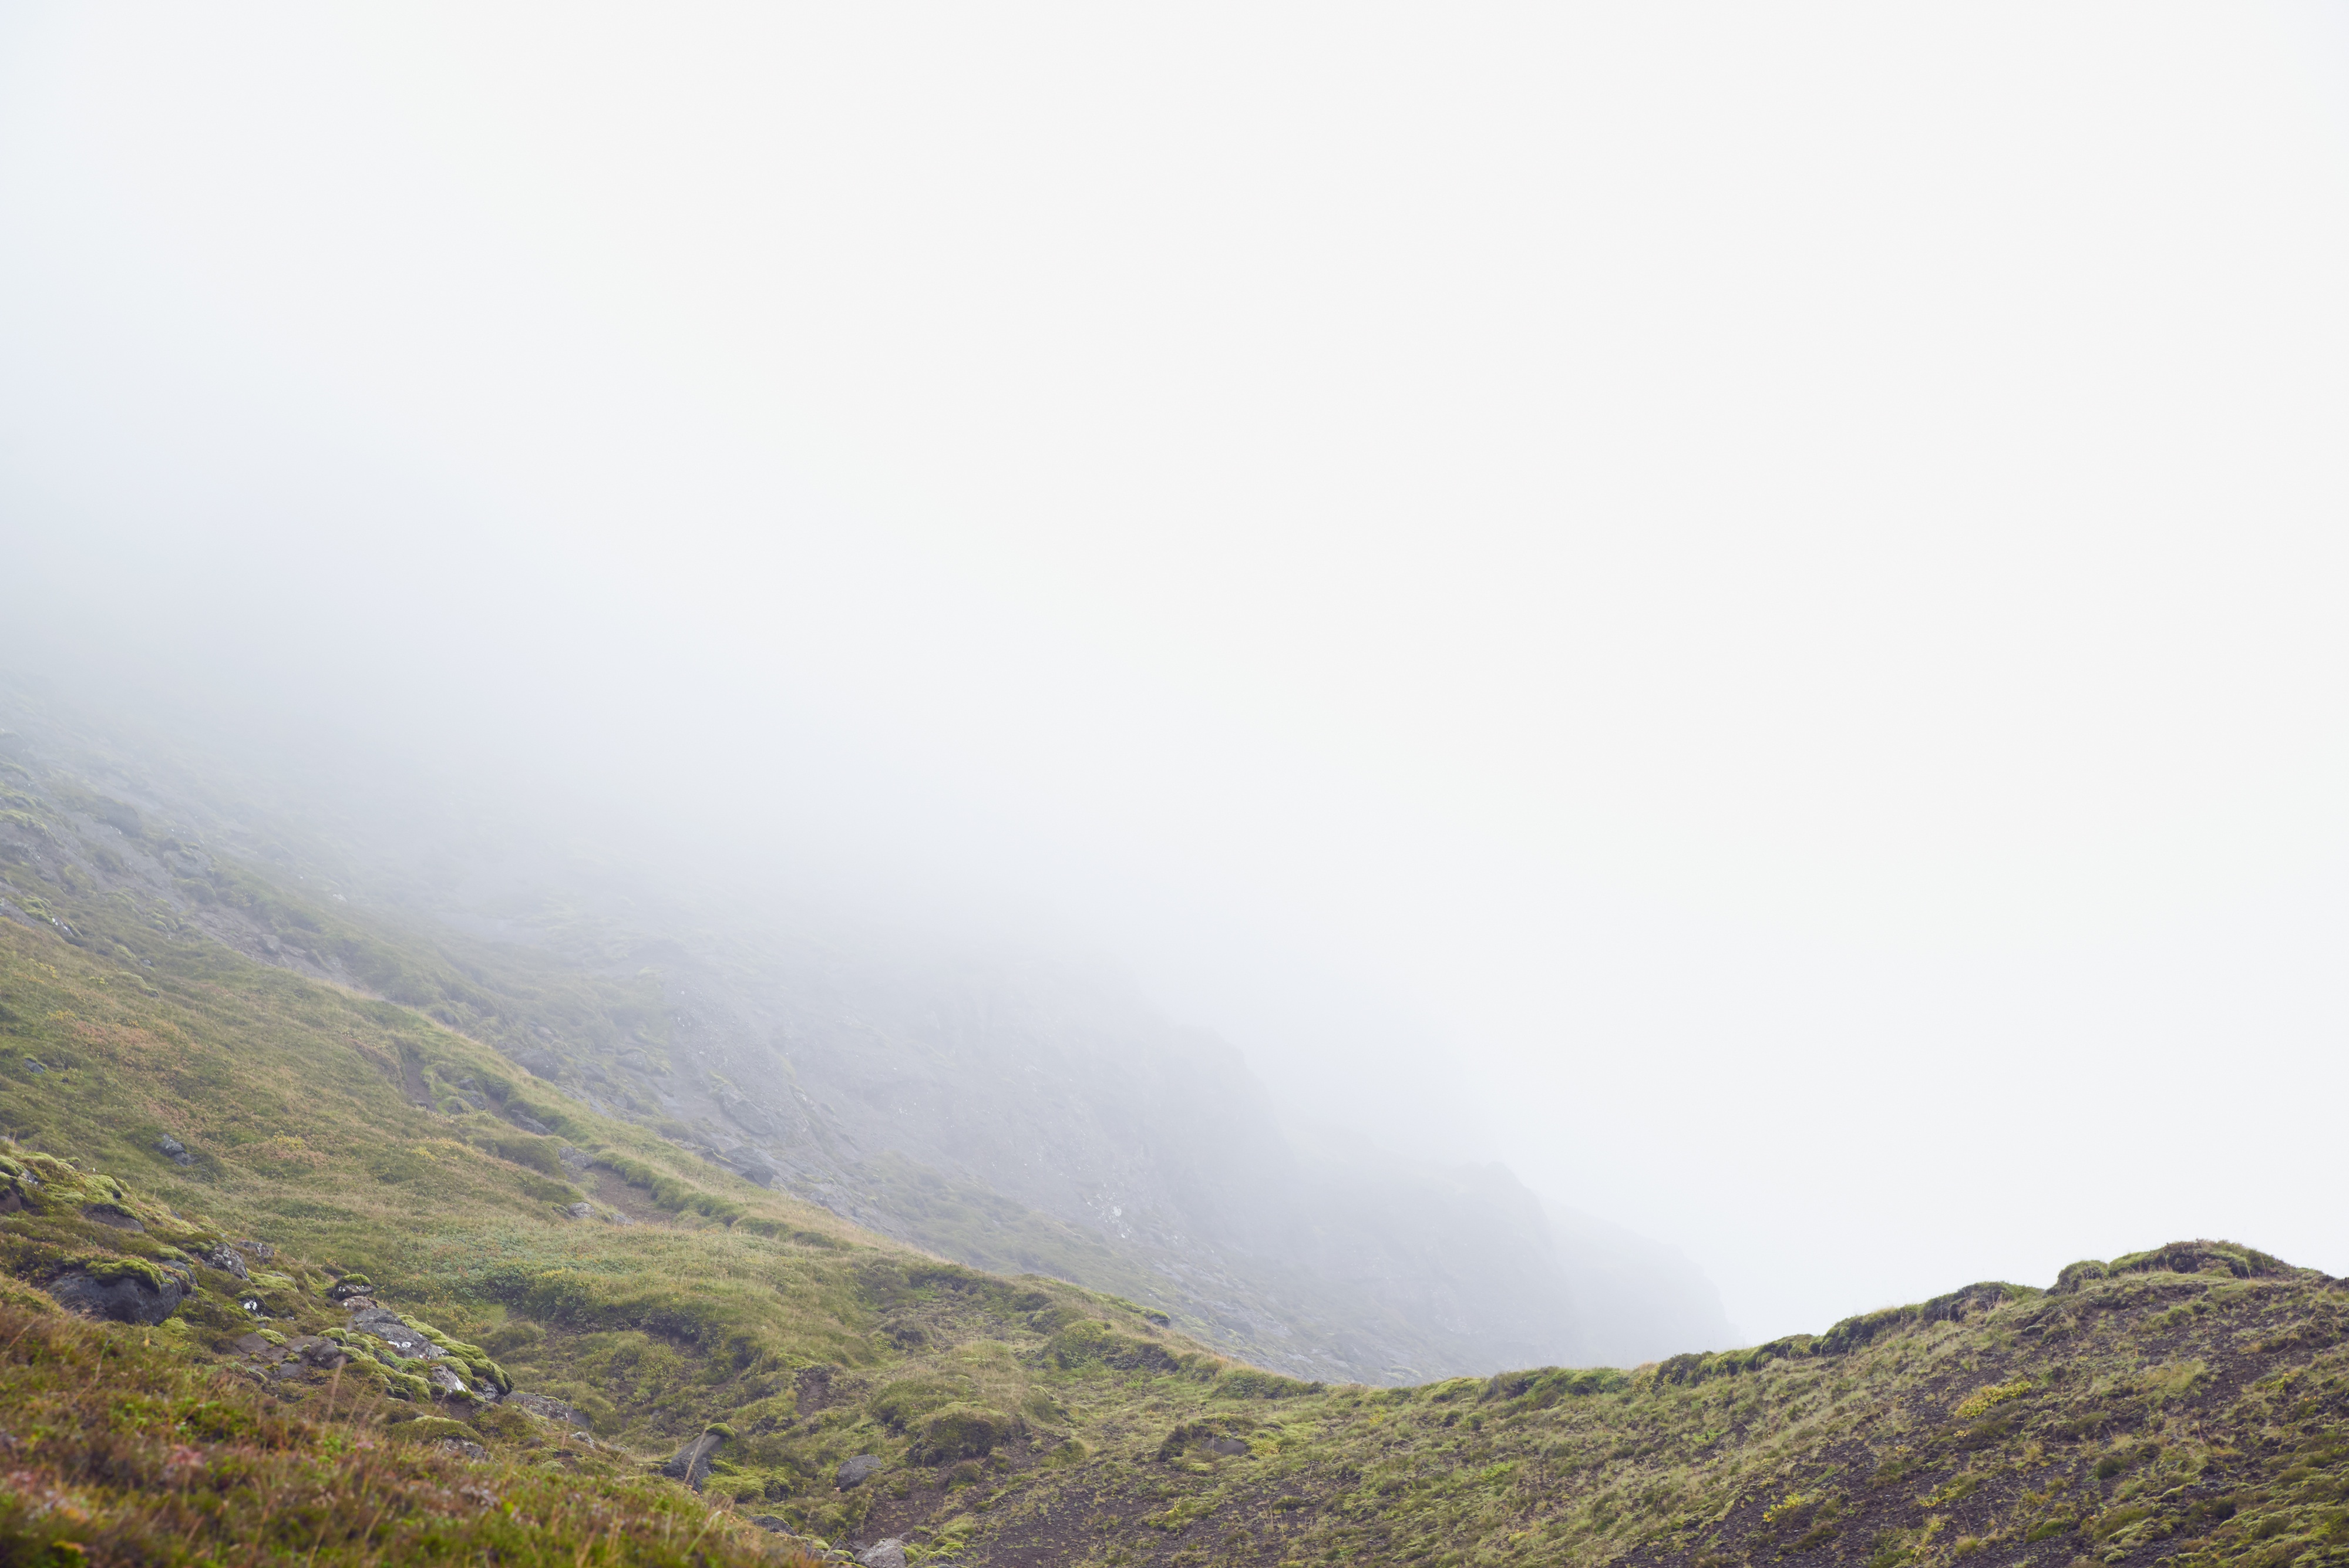
grass, mountain, cloud, fog, mist, morning, hill, mountain range, weather, ridge, summit, plateau, fell, landform, geographical feature, atmospheric phenomenon, mountainous landforms